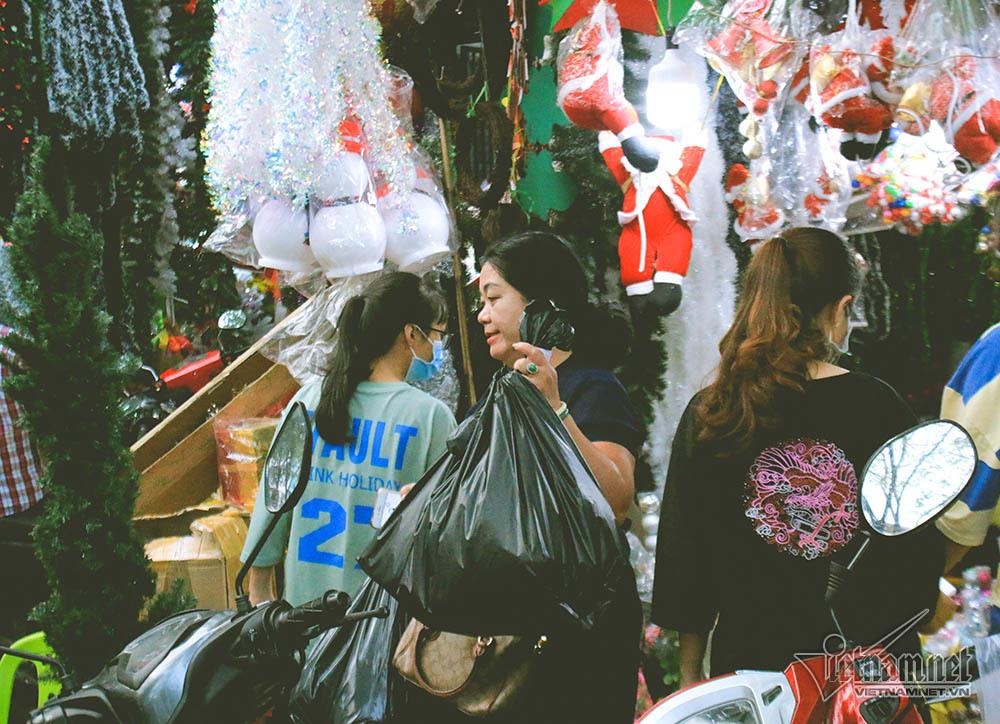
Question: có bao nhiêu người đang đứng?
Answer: có ba người đang đứng